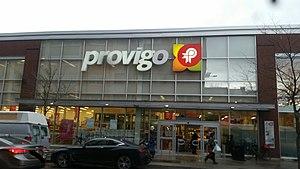
Un magasin Provigo avec l'ancien logo des années 2000 plus un Infiniti Q60 de 2017 dans le coin de Mont-Royal et St-Urbain à Montréal, Québec, Canada. Toujours, cette magasin Provigo a le logo des années 2000, mais plusieurs des magasins Provigo ont changé les logos.
Provigo est une entreprise d'origine québécoise fondée en 1969 et spécialisée dans les produits alimentaires, qui exploite une chaîne de magasins au détail et d'entrepôts de distribution.